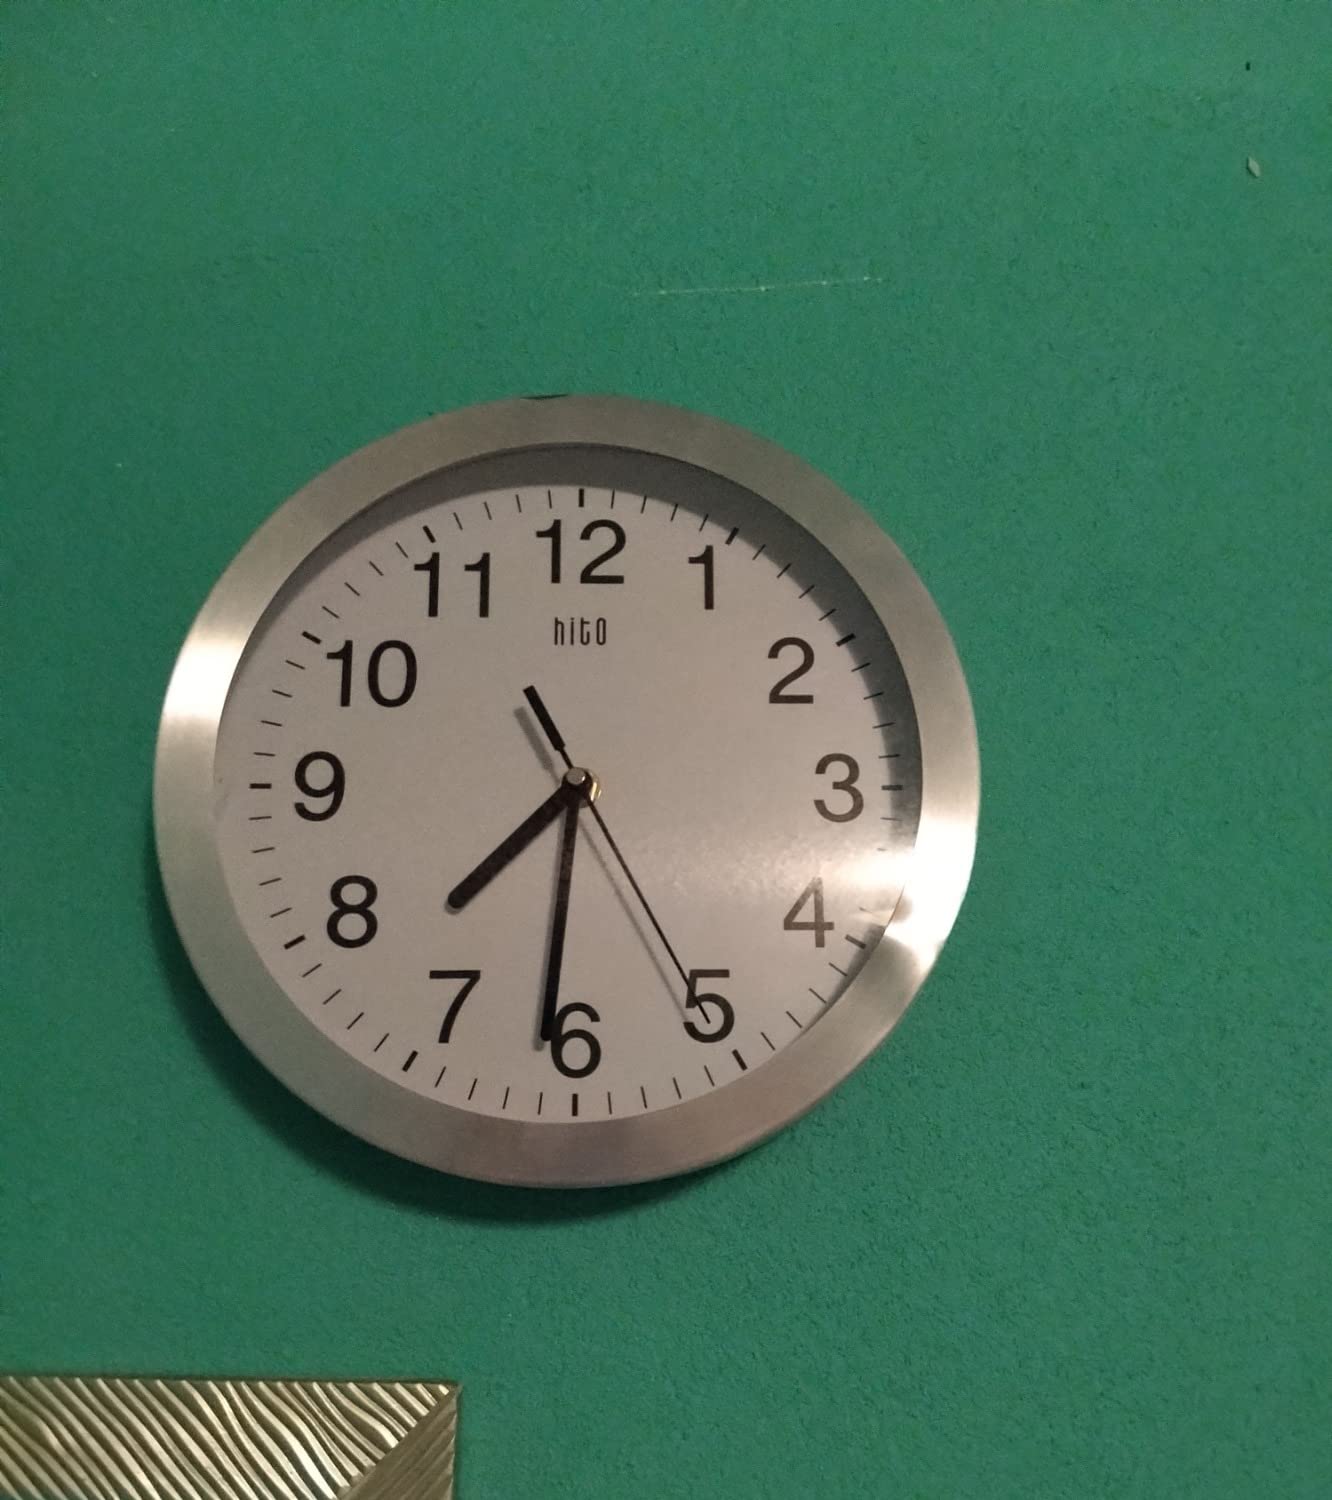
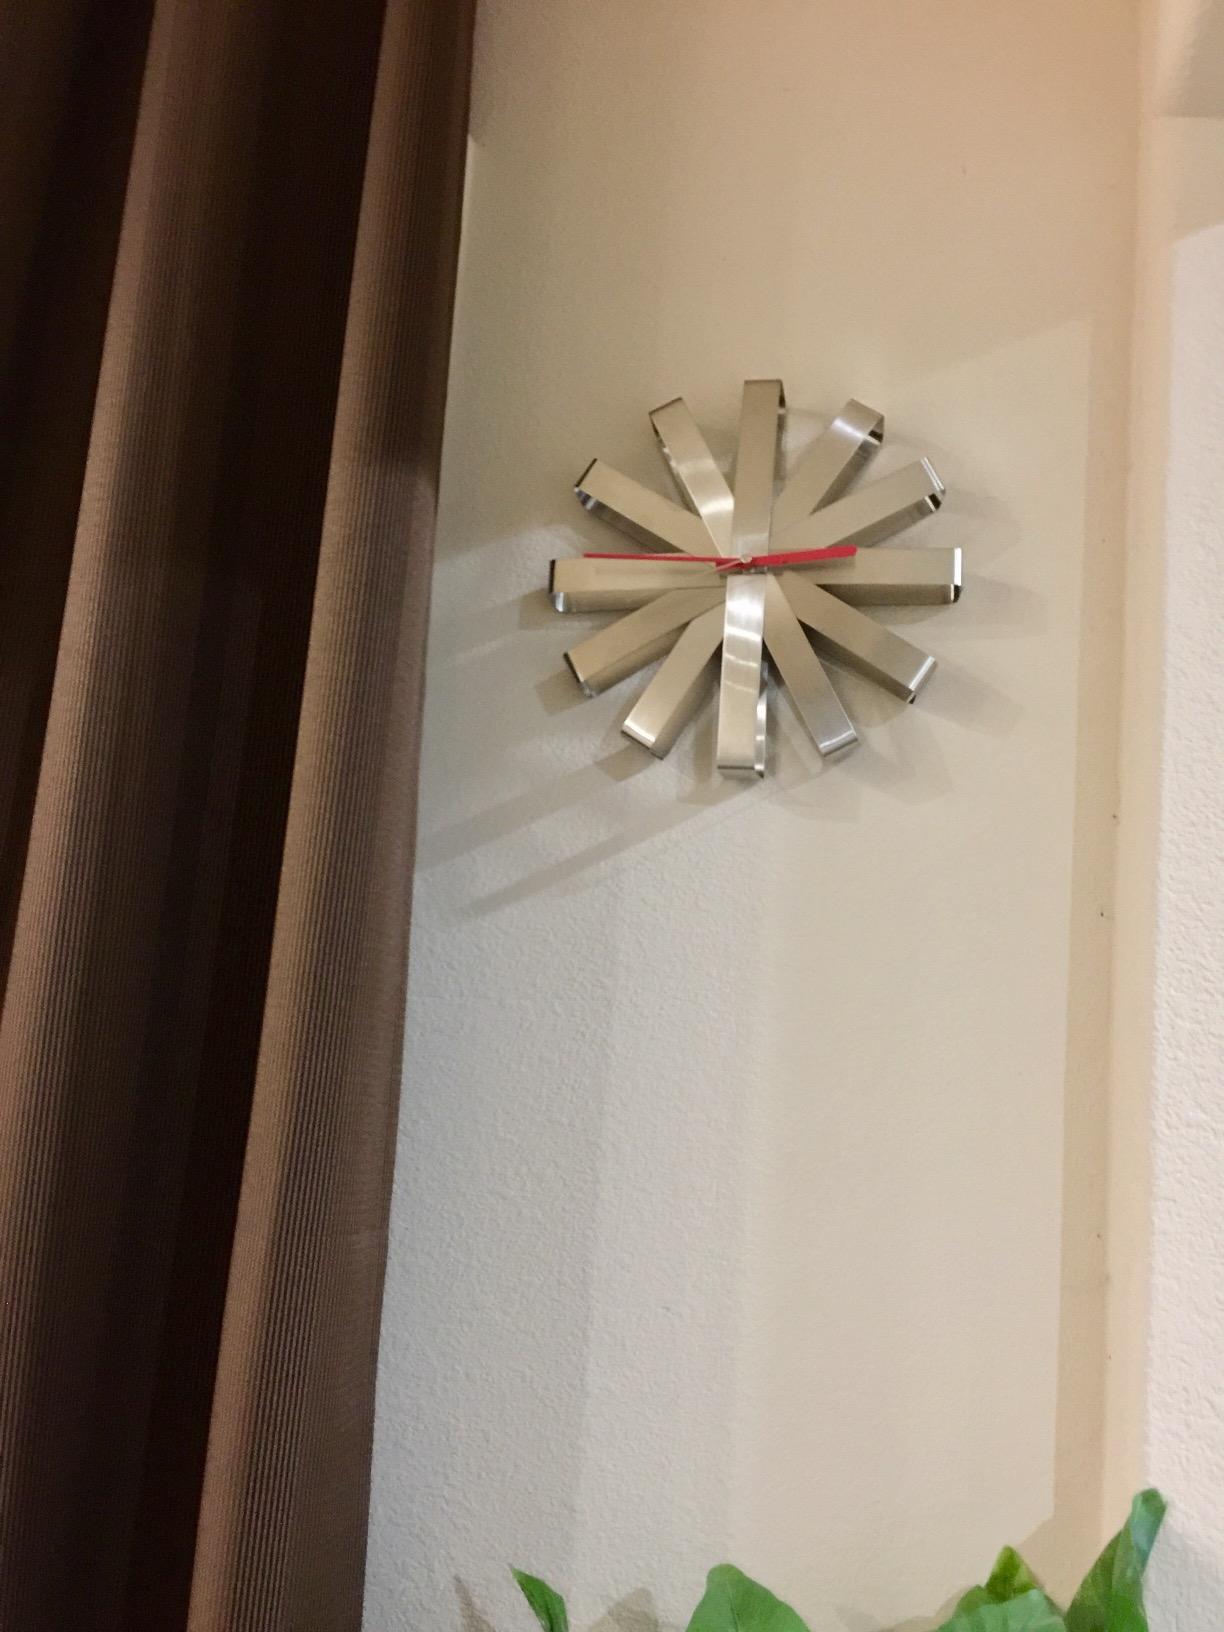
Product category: clock
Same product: no